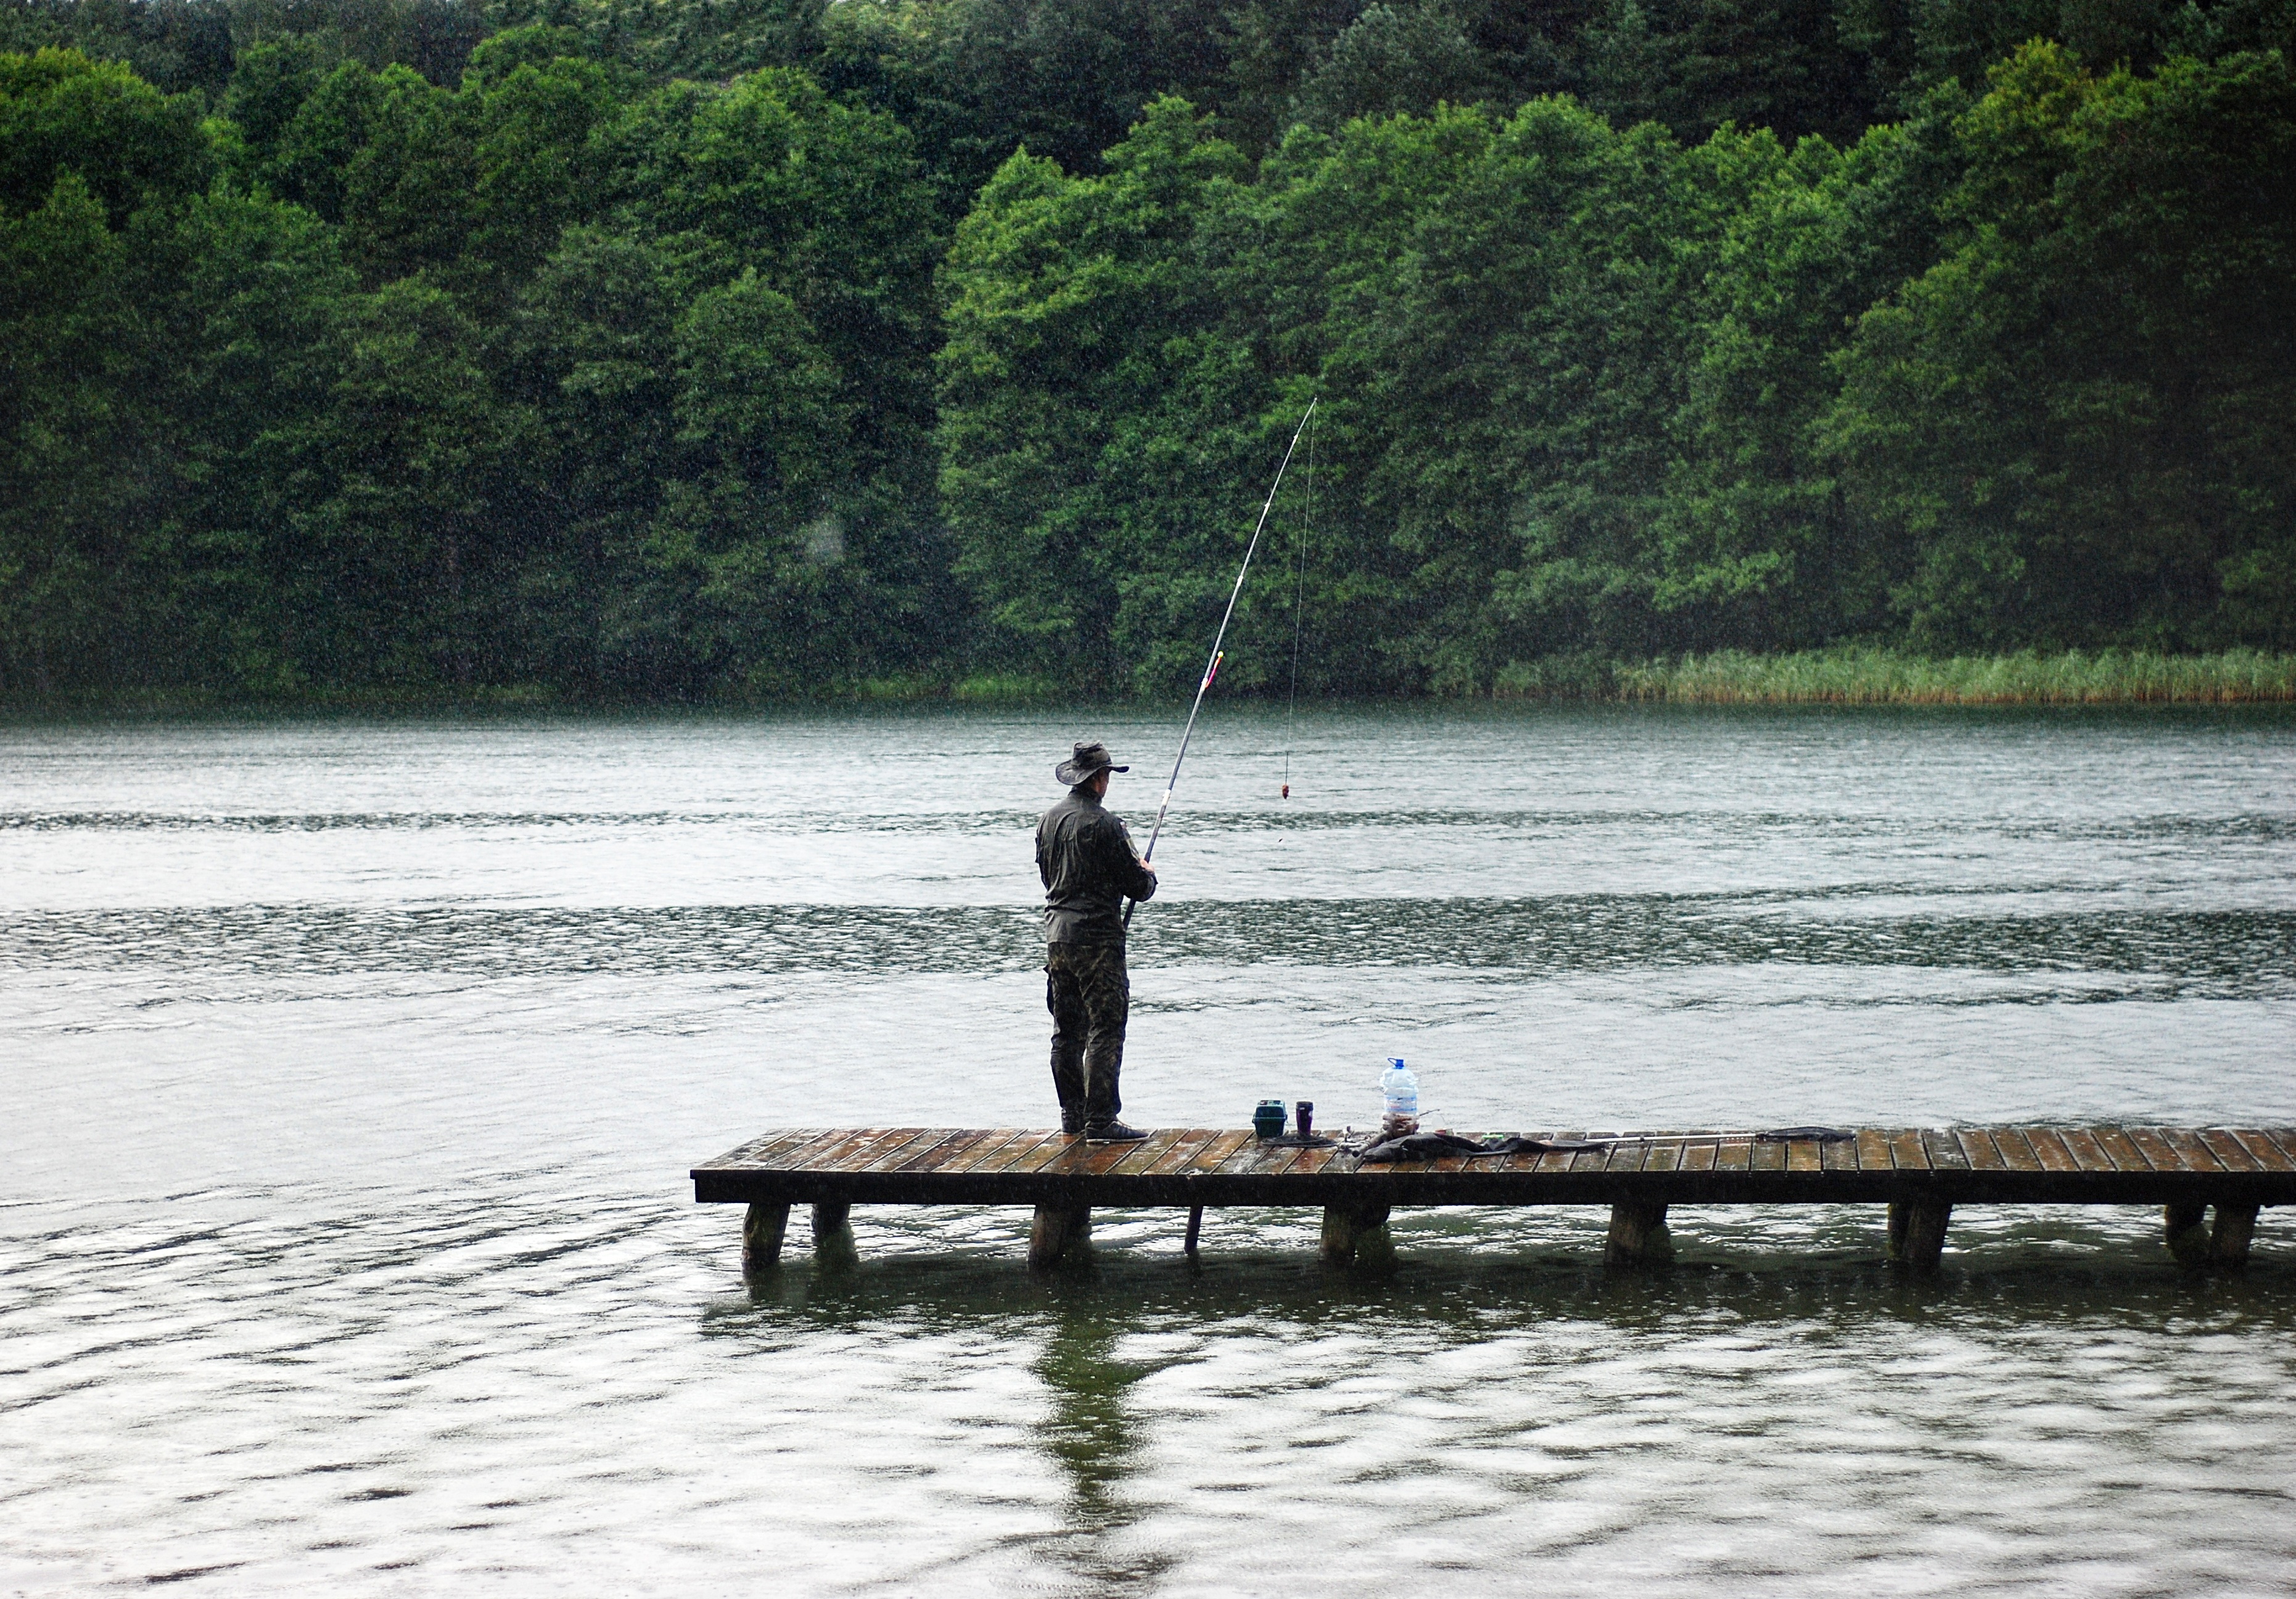
man, water, rain, lake, river, recreation, fishing, boating, poland, catch, hunting, loch, angler, outdoor recreation, recreational fishing